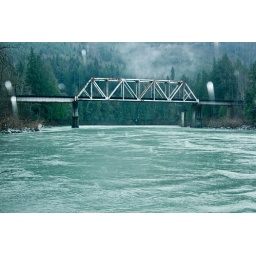
a train bridge over a river